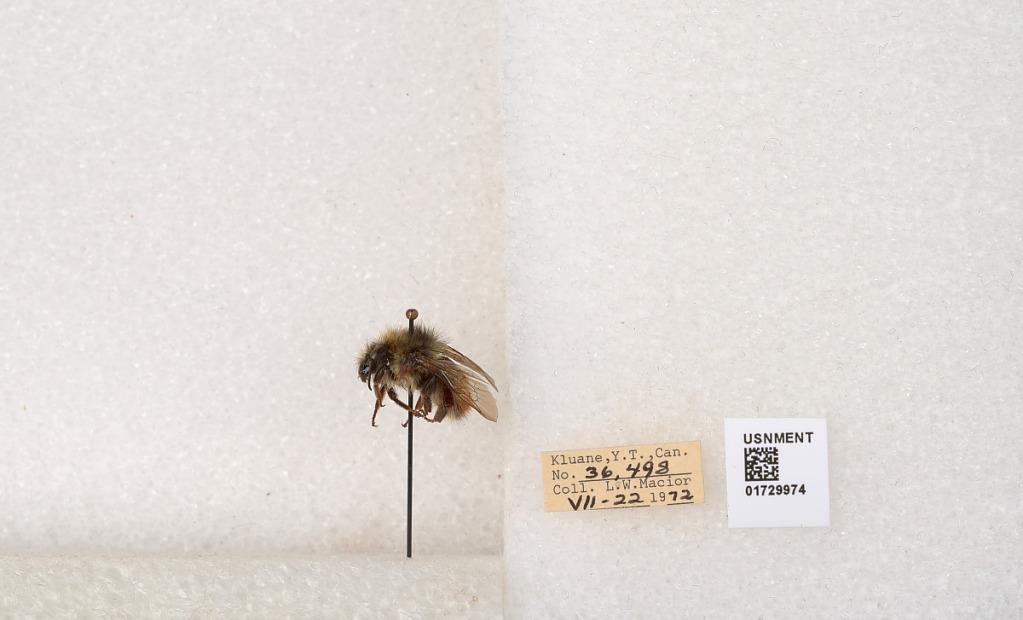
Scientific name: Bombus flavifrons Cresson
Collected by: L. Macior
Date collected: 1972-7-22
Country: Canada
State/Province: Yukon Territory
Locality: Kluane National Park and Reserve
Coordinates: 60.7493, -139.504